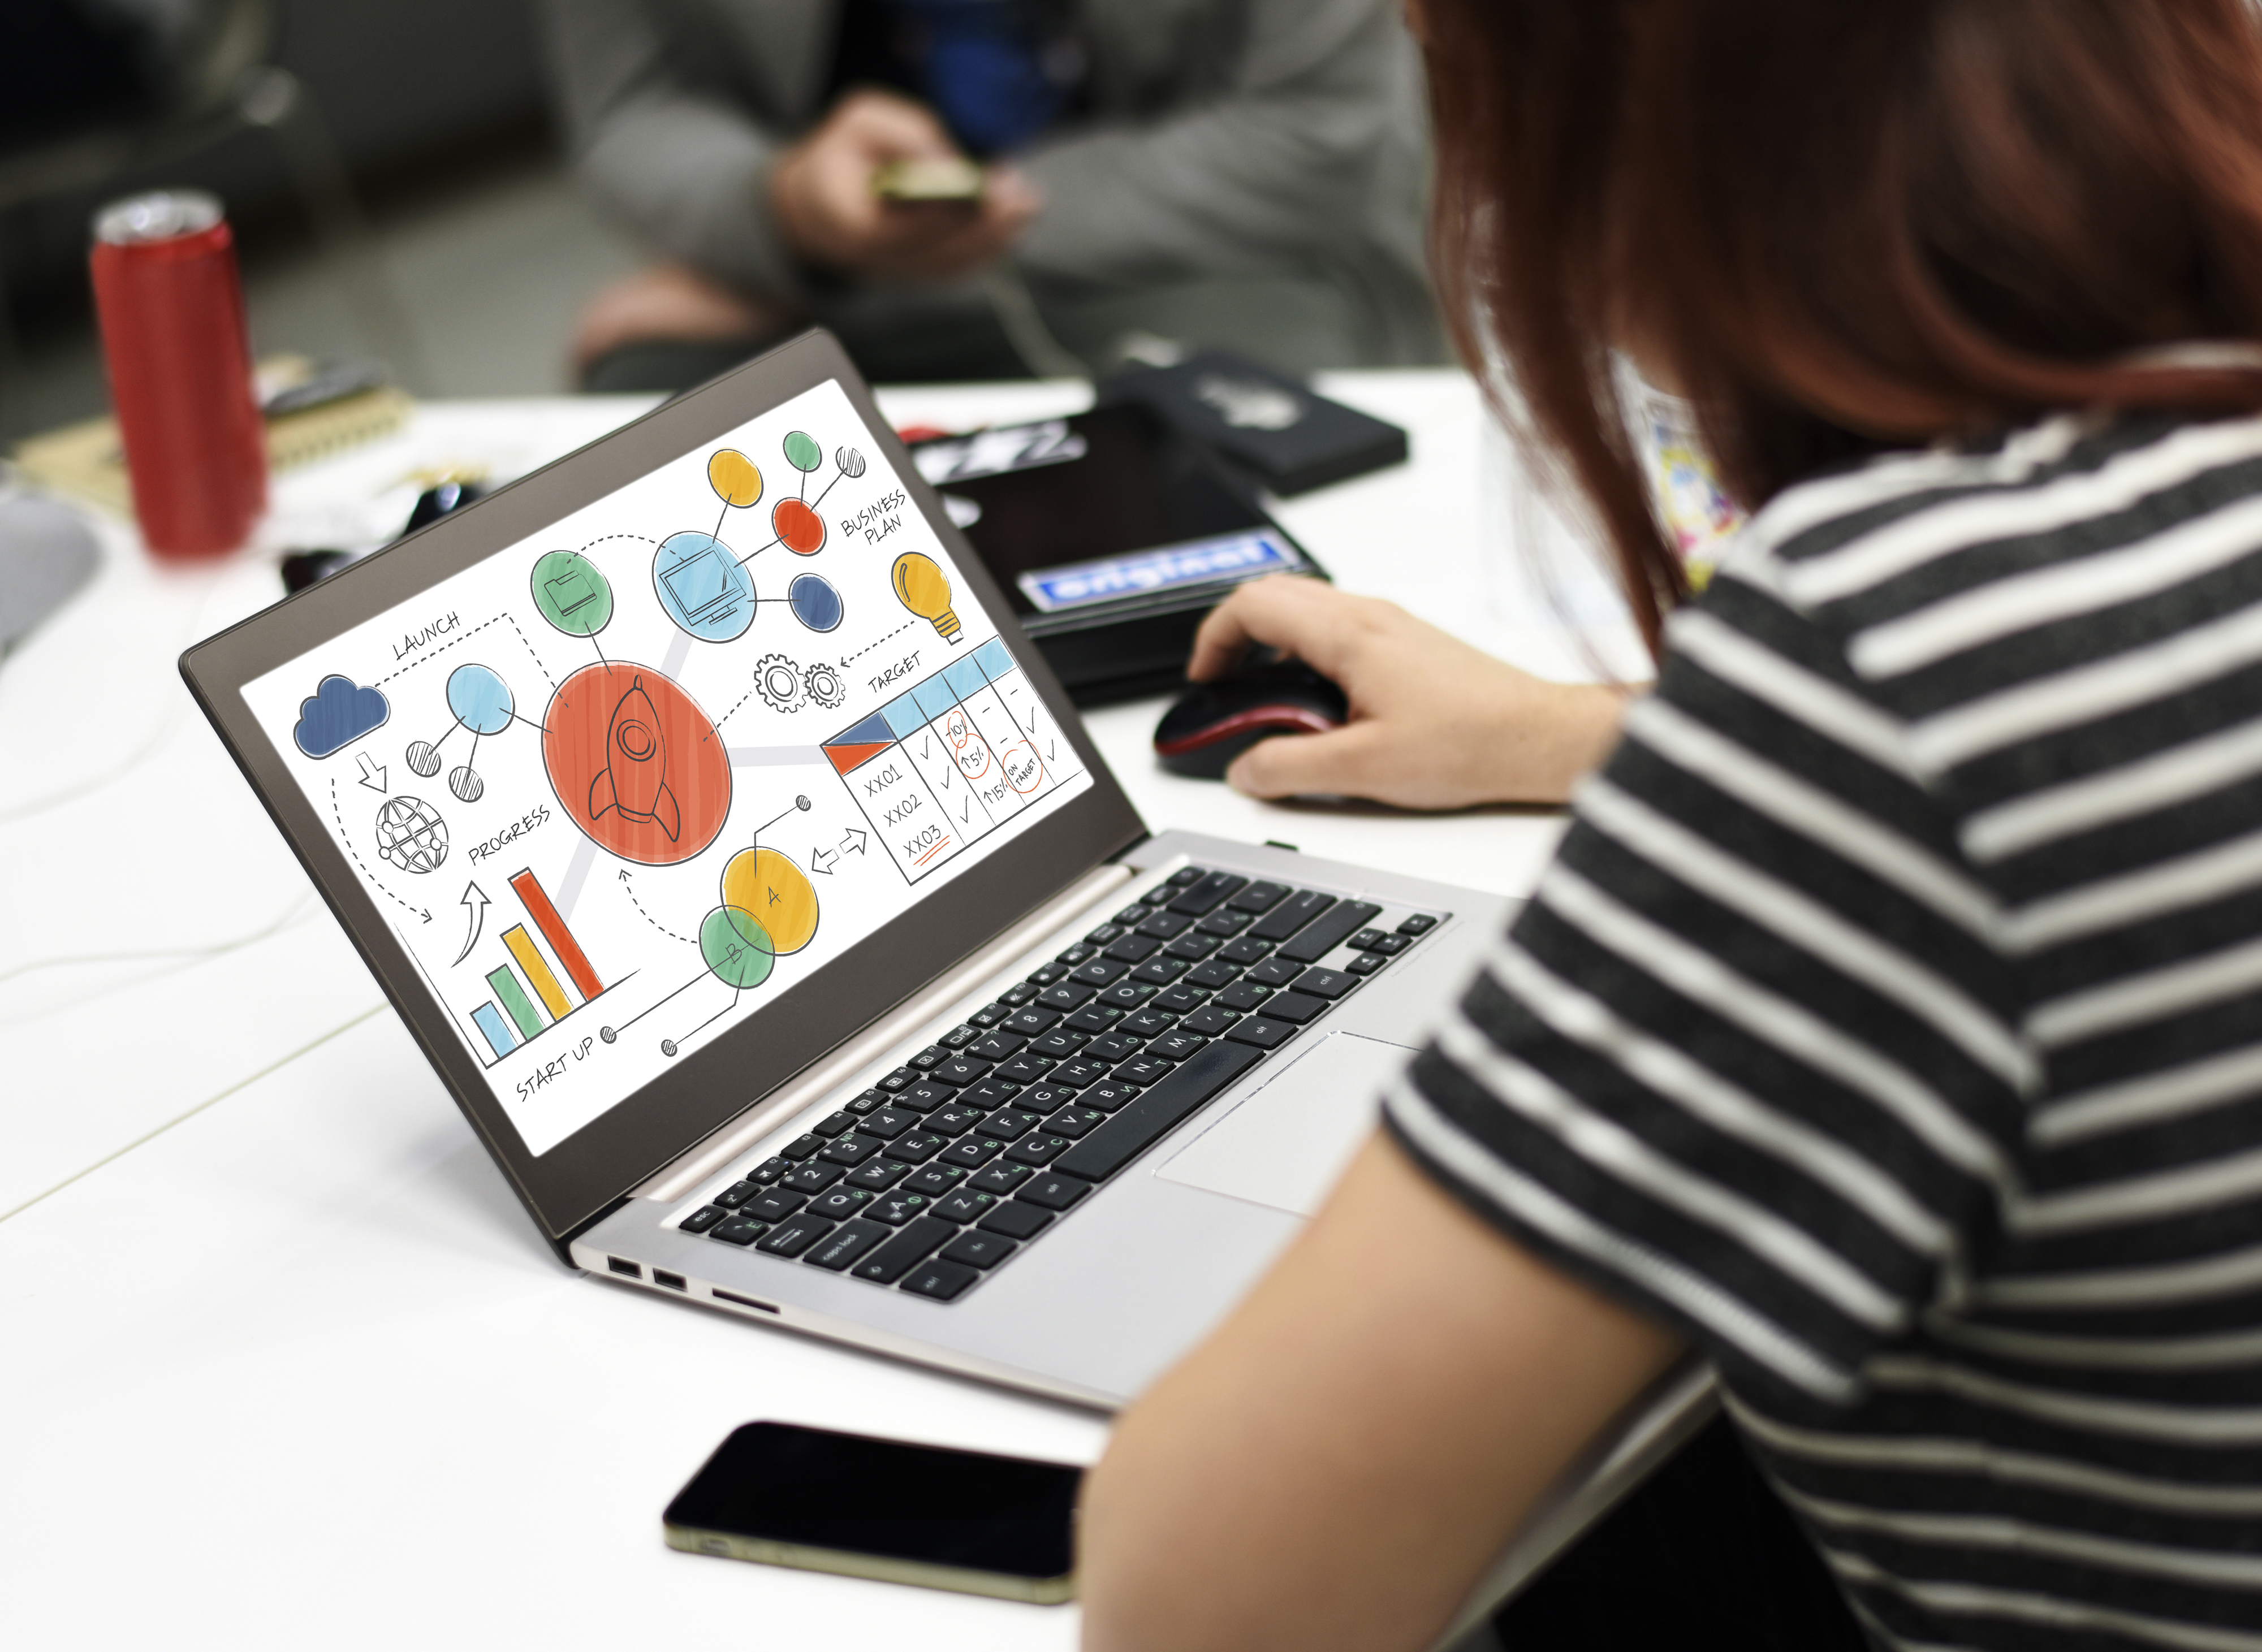
blank, brainstorm, brainstorming, business, cc0, company, copy space, coworking, creative, creative common 0, creative commons 0, development, device, digital, enterprise, goals, ideas, information, inspiration, laptop, management, meeting, network, new business, notebook, office, people, performance, person, present, productivity, screen, show, small business, solutions, startup, startup business, strategy, target, task, technology, thinking, use, using, woman, women, work, working, workplace, workshop, workspace, electronic device, communication